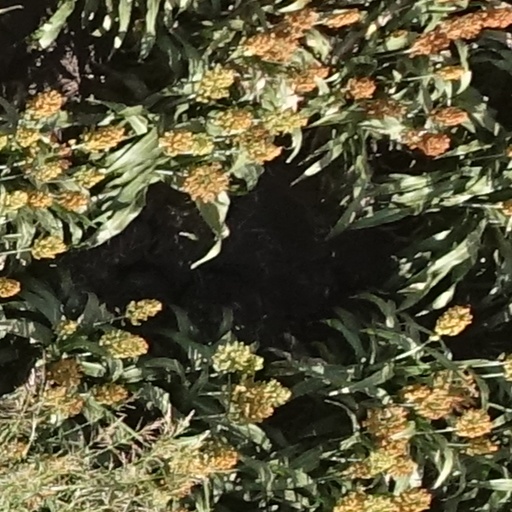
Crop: sorghum